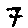
Label: 7